List of Michigan State Spartans bowl games

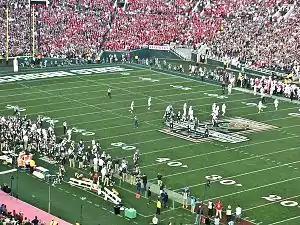
Michigan State defeated Stanford in the 2014 Rose Bowl

The Michigan State Spartans college football team competes as part of the National Collegiate Athletic Association (NCAA) Division I Football Bowl Subdivision (FBS), representing Michigan State University in the Big Ten Conference (Big Ten). Since the establishment of the team in 1896, Michigan State has appeared in 30 bowl games. Included in these games are five appearances in the Rose Bowl Game. Through the history of the program, nine separate coaches have led the Spartans to bowl games with Mark Dantonio having the most appearances with twelve.